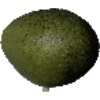
Label: Avocado 1